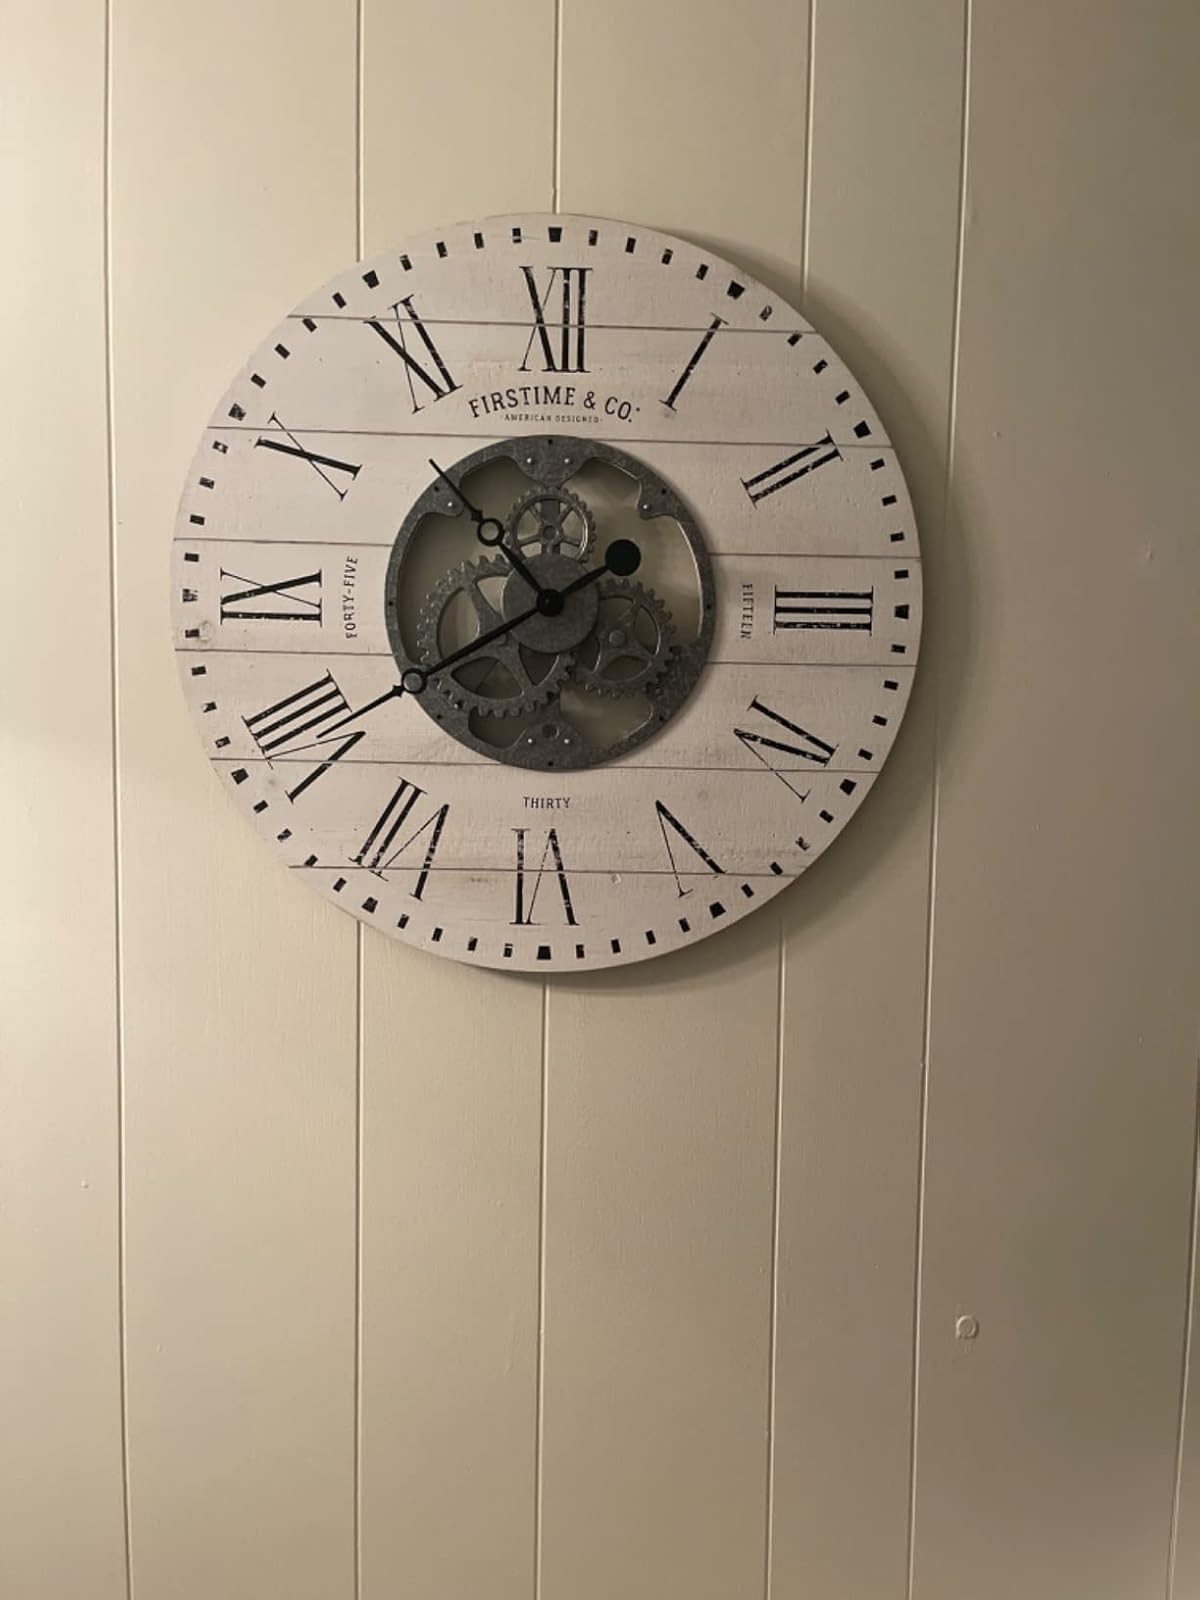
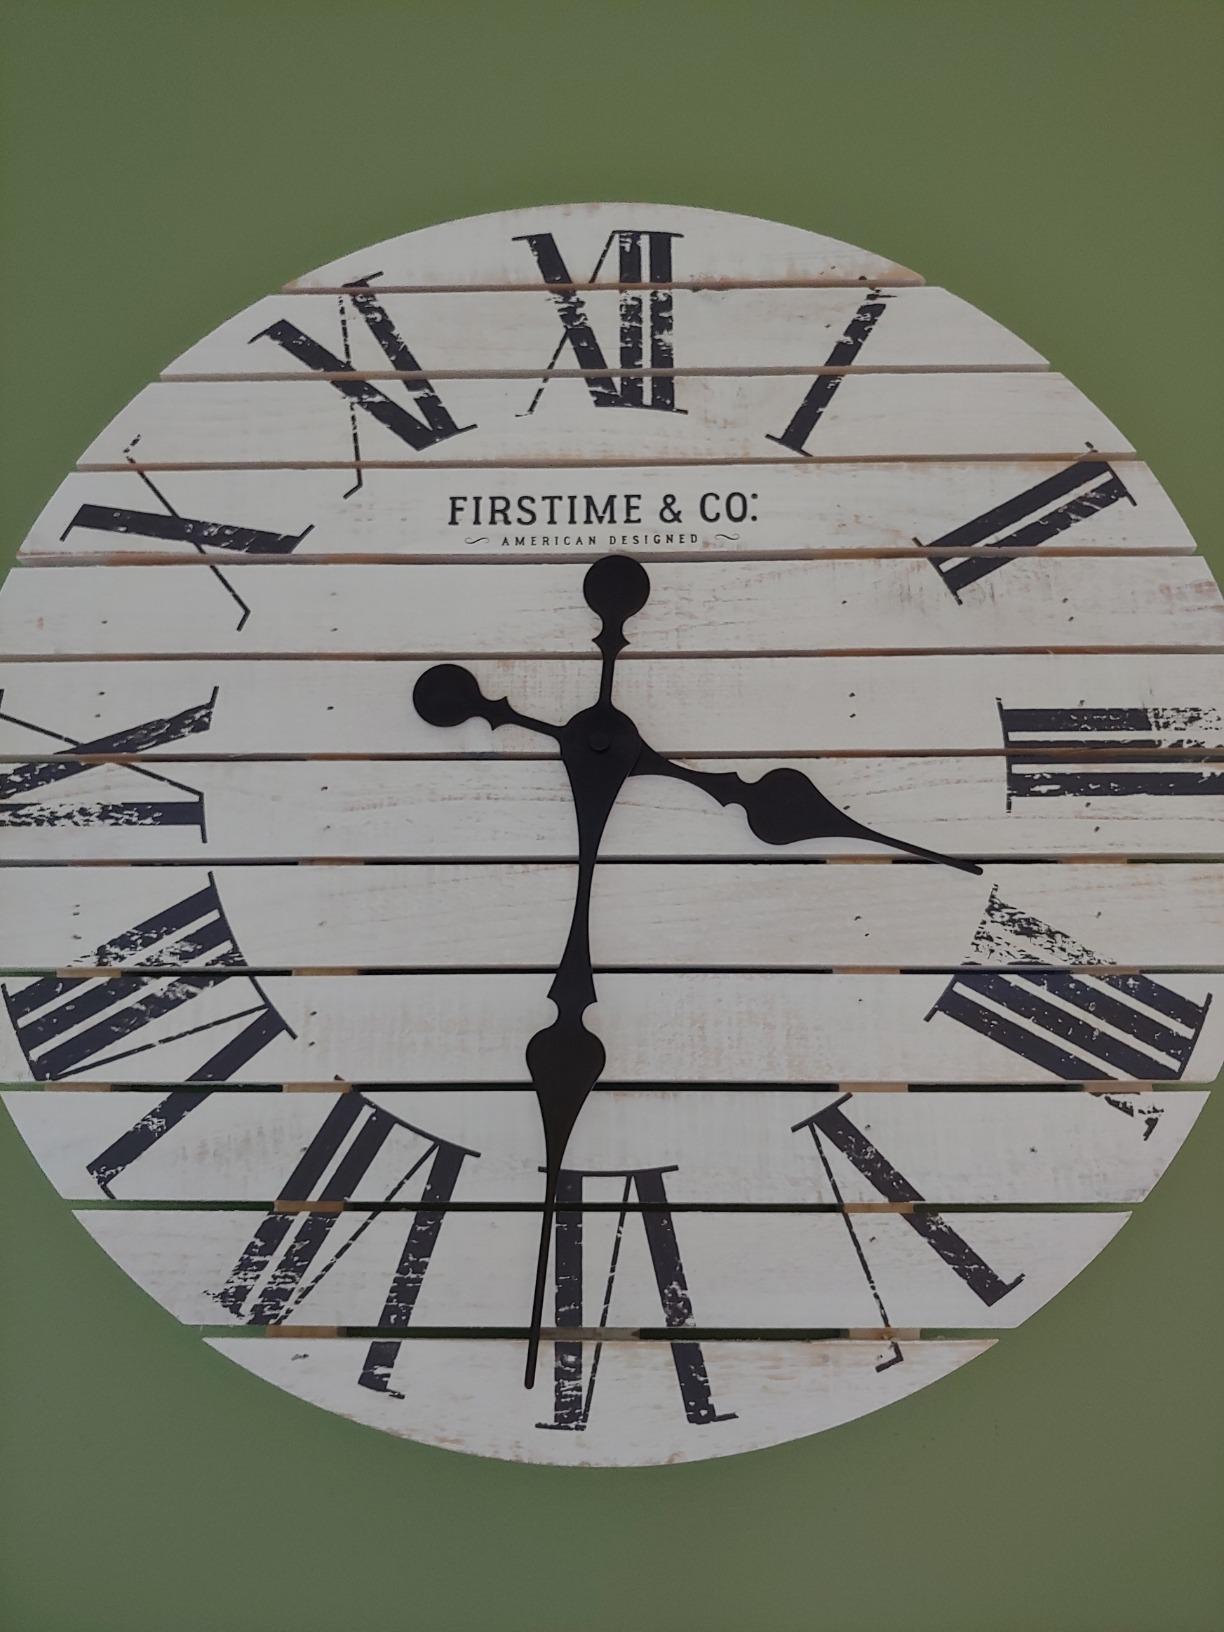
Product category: clock
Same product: no